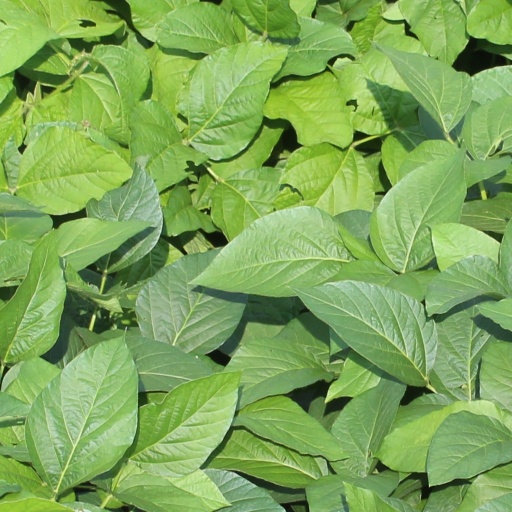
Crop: soybean